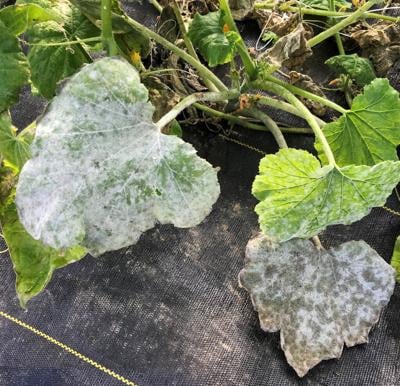
Plant: Cucumber
Disease: cucumber powdery mildew